Hannibal Old Police Station and Jail

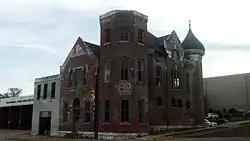
Hannibal Old Police Station and Jail, September 2014

Hannibal Old Police Station and Jail, also known a City Hall, is a historic police station and jail located at Hannibal, Marion County, Missouri. It was built in 1878–1879, and is a two-story, eclectic late Victorian style brick building on a granite foundation. It features two octagonal towers of different heights and a complex roof defined by a heavy bracketed cornice.